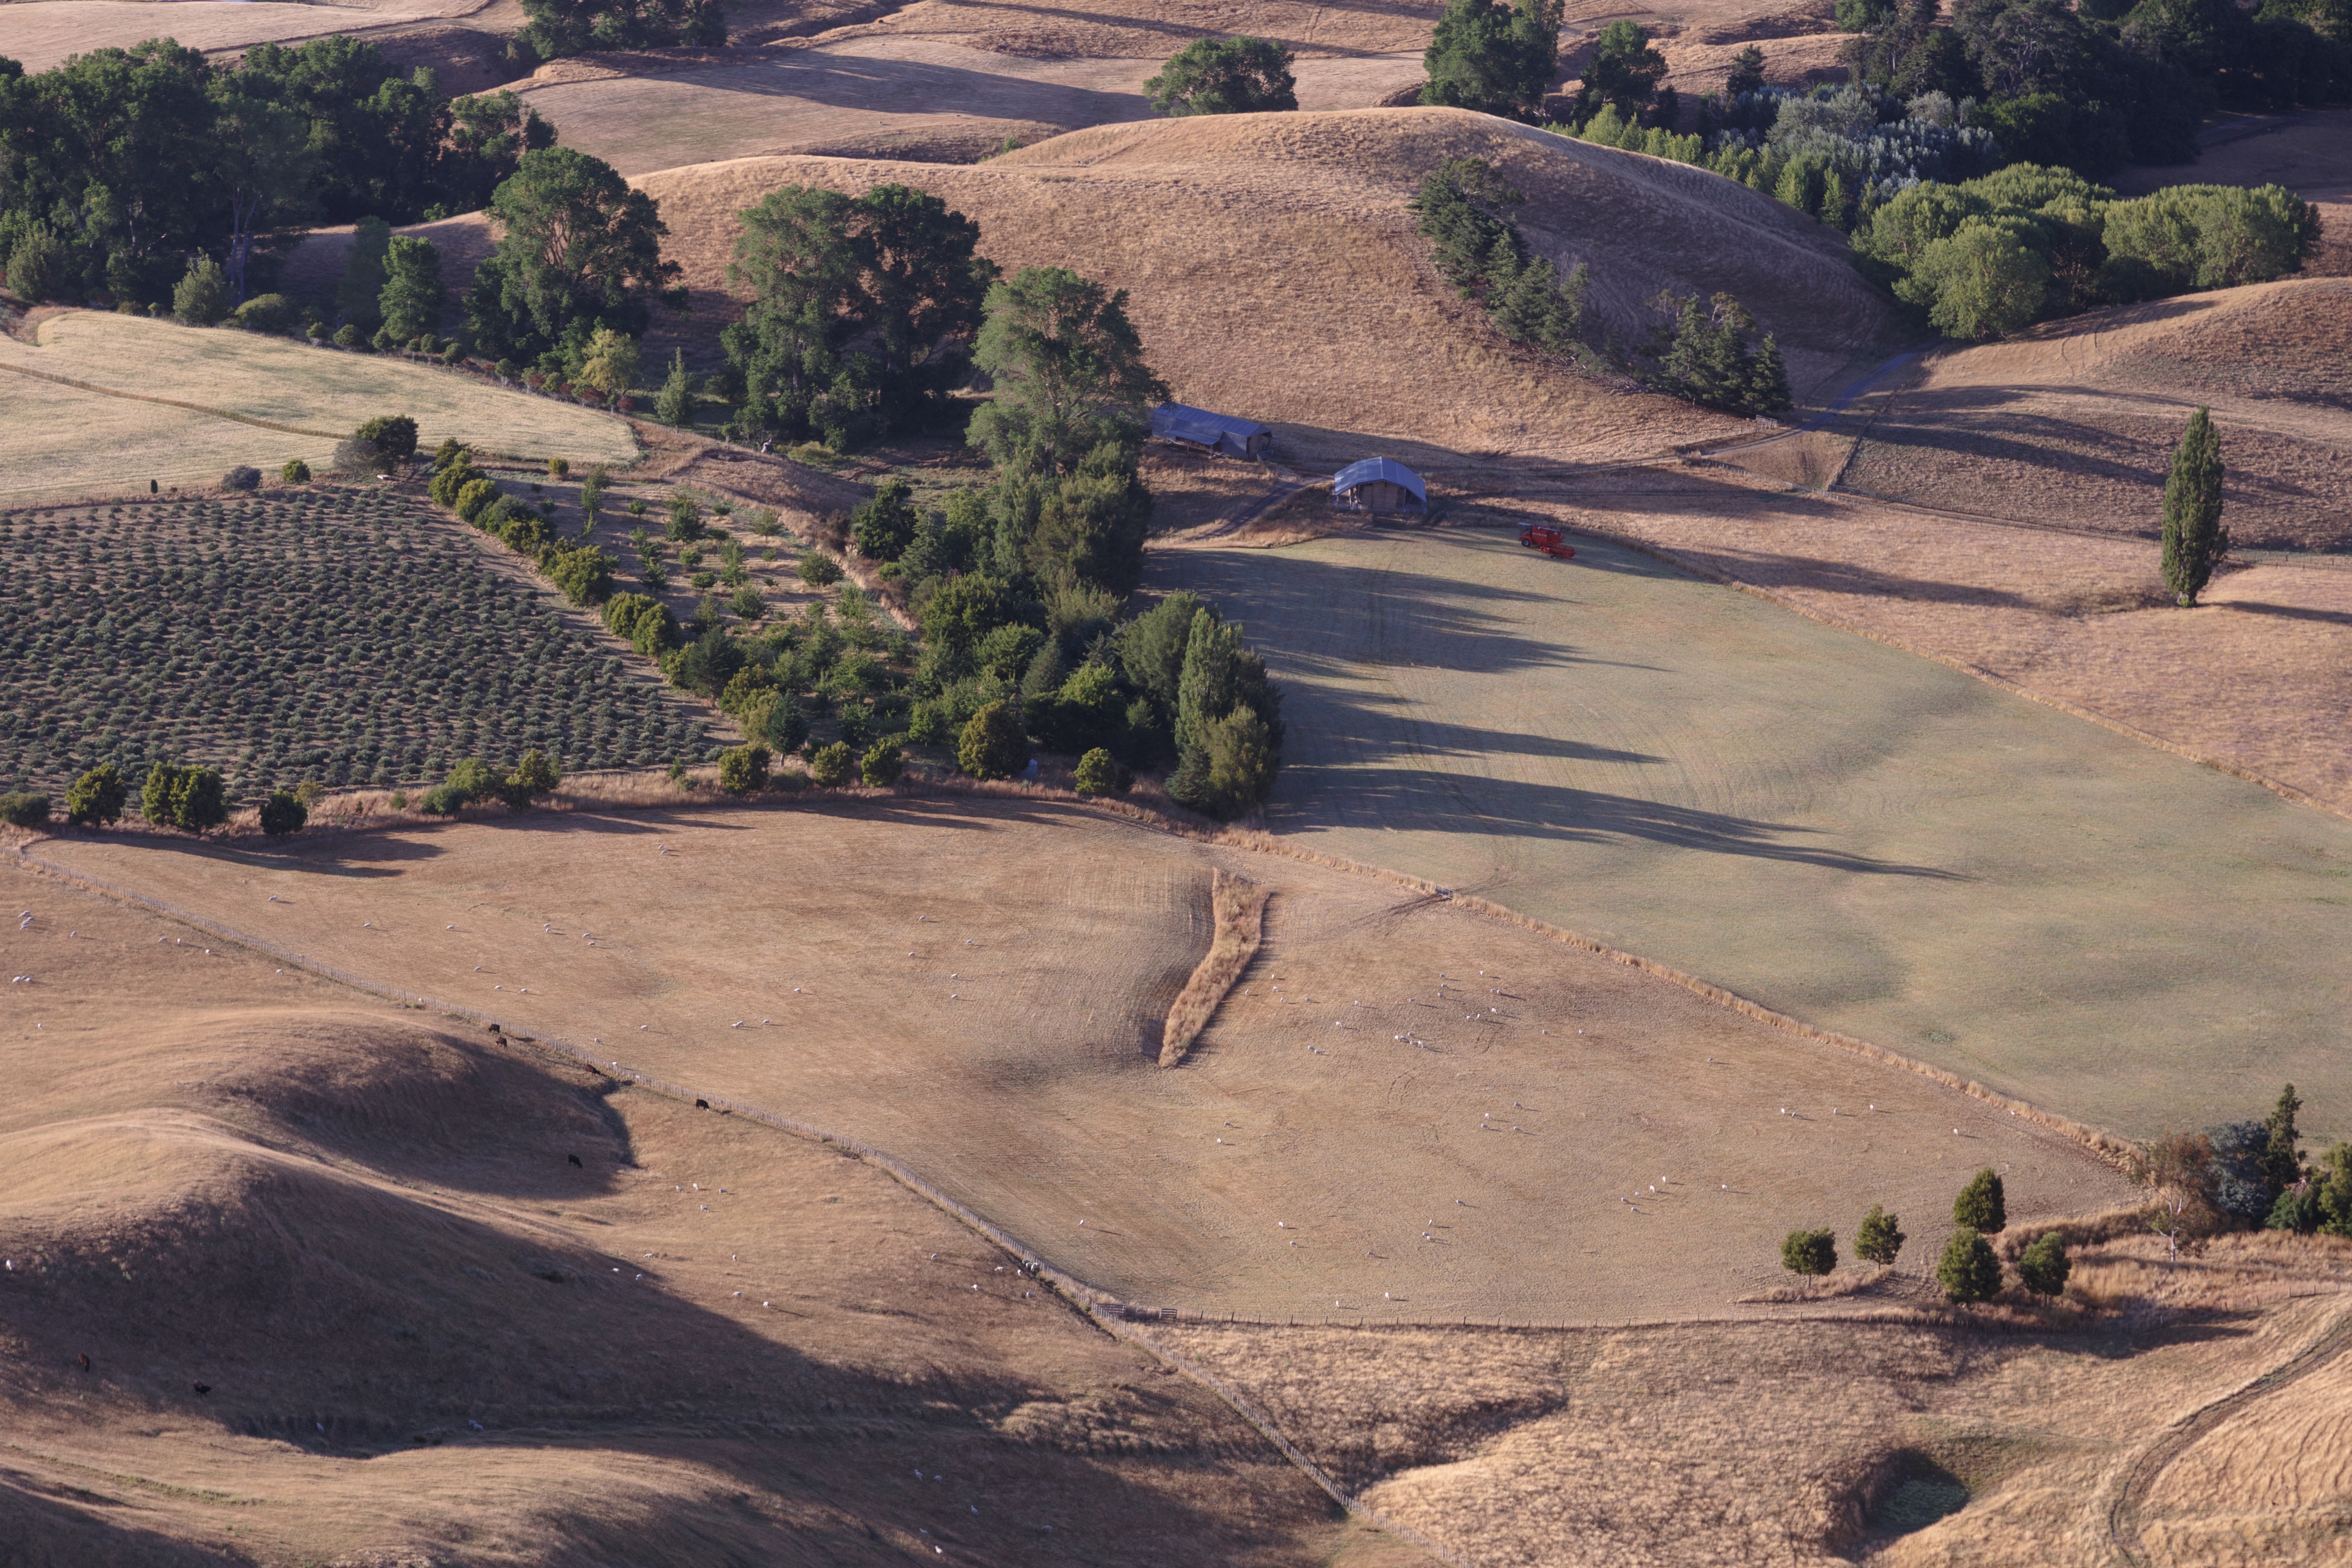
landscape, hill, valley, soil, geology, badlands, plateau, wadi, aerial photography, ancient history, sport venue